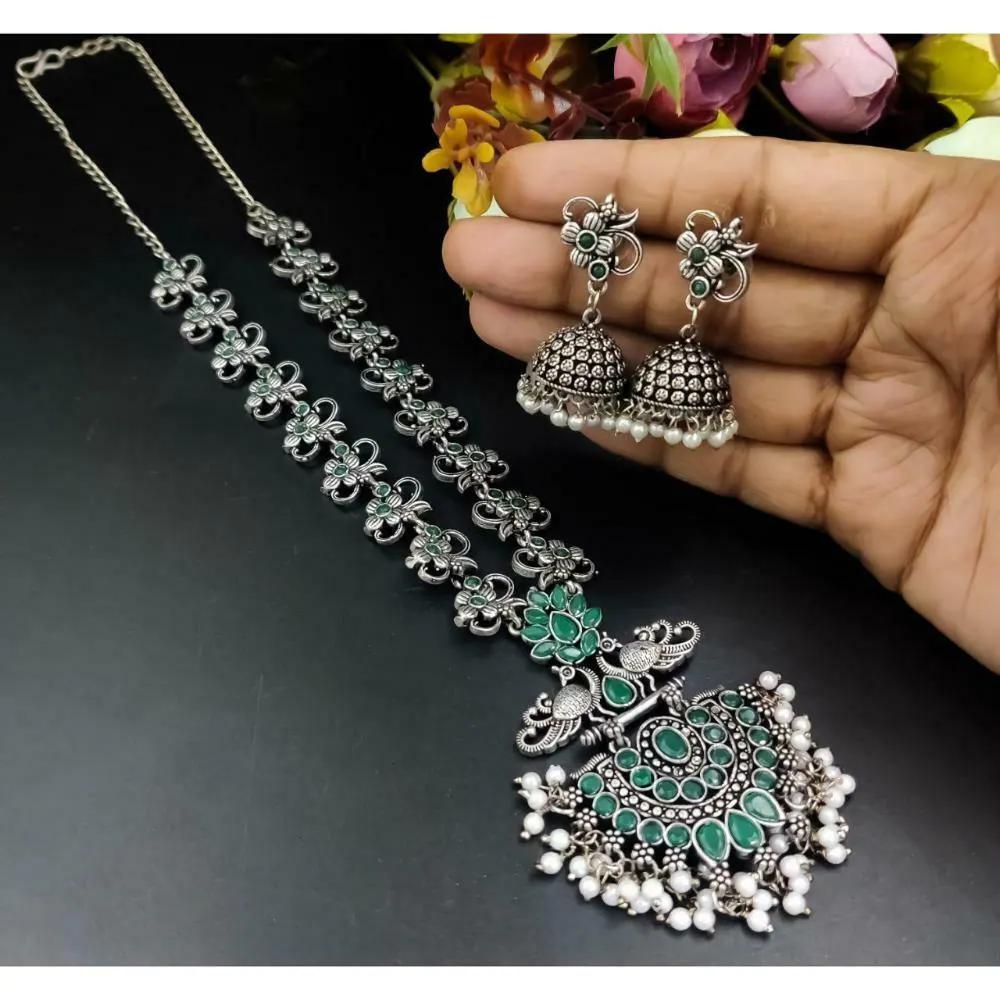
Royale Diva Silver Plated Oxidised Peacock Design Pendent with Matching Jhumka Earring
Type: Necklaces
Brand: Royale Diva
Price: Rs. 460
 Introducing our exquisite Stone Work Oxidised Silver Plated Long Necklace Set, specially designed for girls who appreciate elegance and style. This stunning jewelry set combines traditional craftsmanship with contemporary design elements to create a captivating accessory that will enhance any outfit.
Features: PACKAGE INCLUDES : 1 Pcs of Necklace 2 Pcs of Earrings , Size- One Size ,Best for Gifting and for personal Use, combine it with matching dress and be the limelight of every Occasion
Included: 1 Box